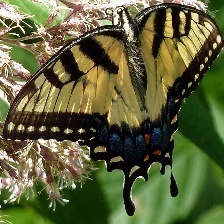
Species: YELLOW SWALLOW TAIL